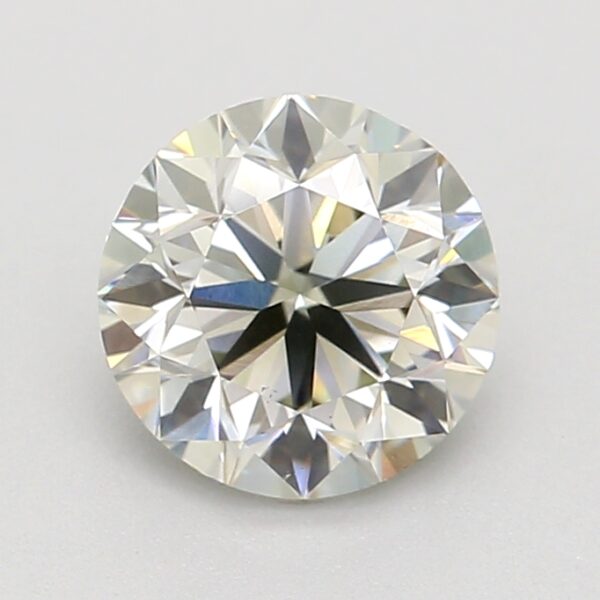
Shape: round
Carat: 0.7
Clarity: SI1
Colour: FANCY
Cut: VG
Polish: EX
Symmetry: VG
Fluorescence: ST
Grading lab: GIA
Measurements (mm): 5.52 x 5.56 x 3.57